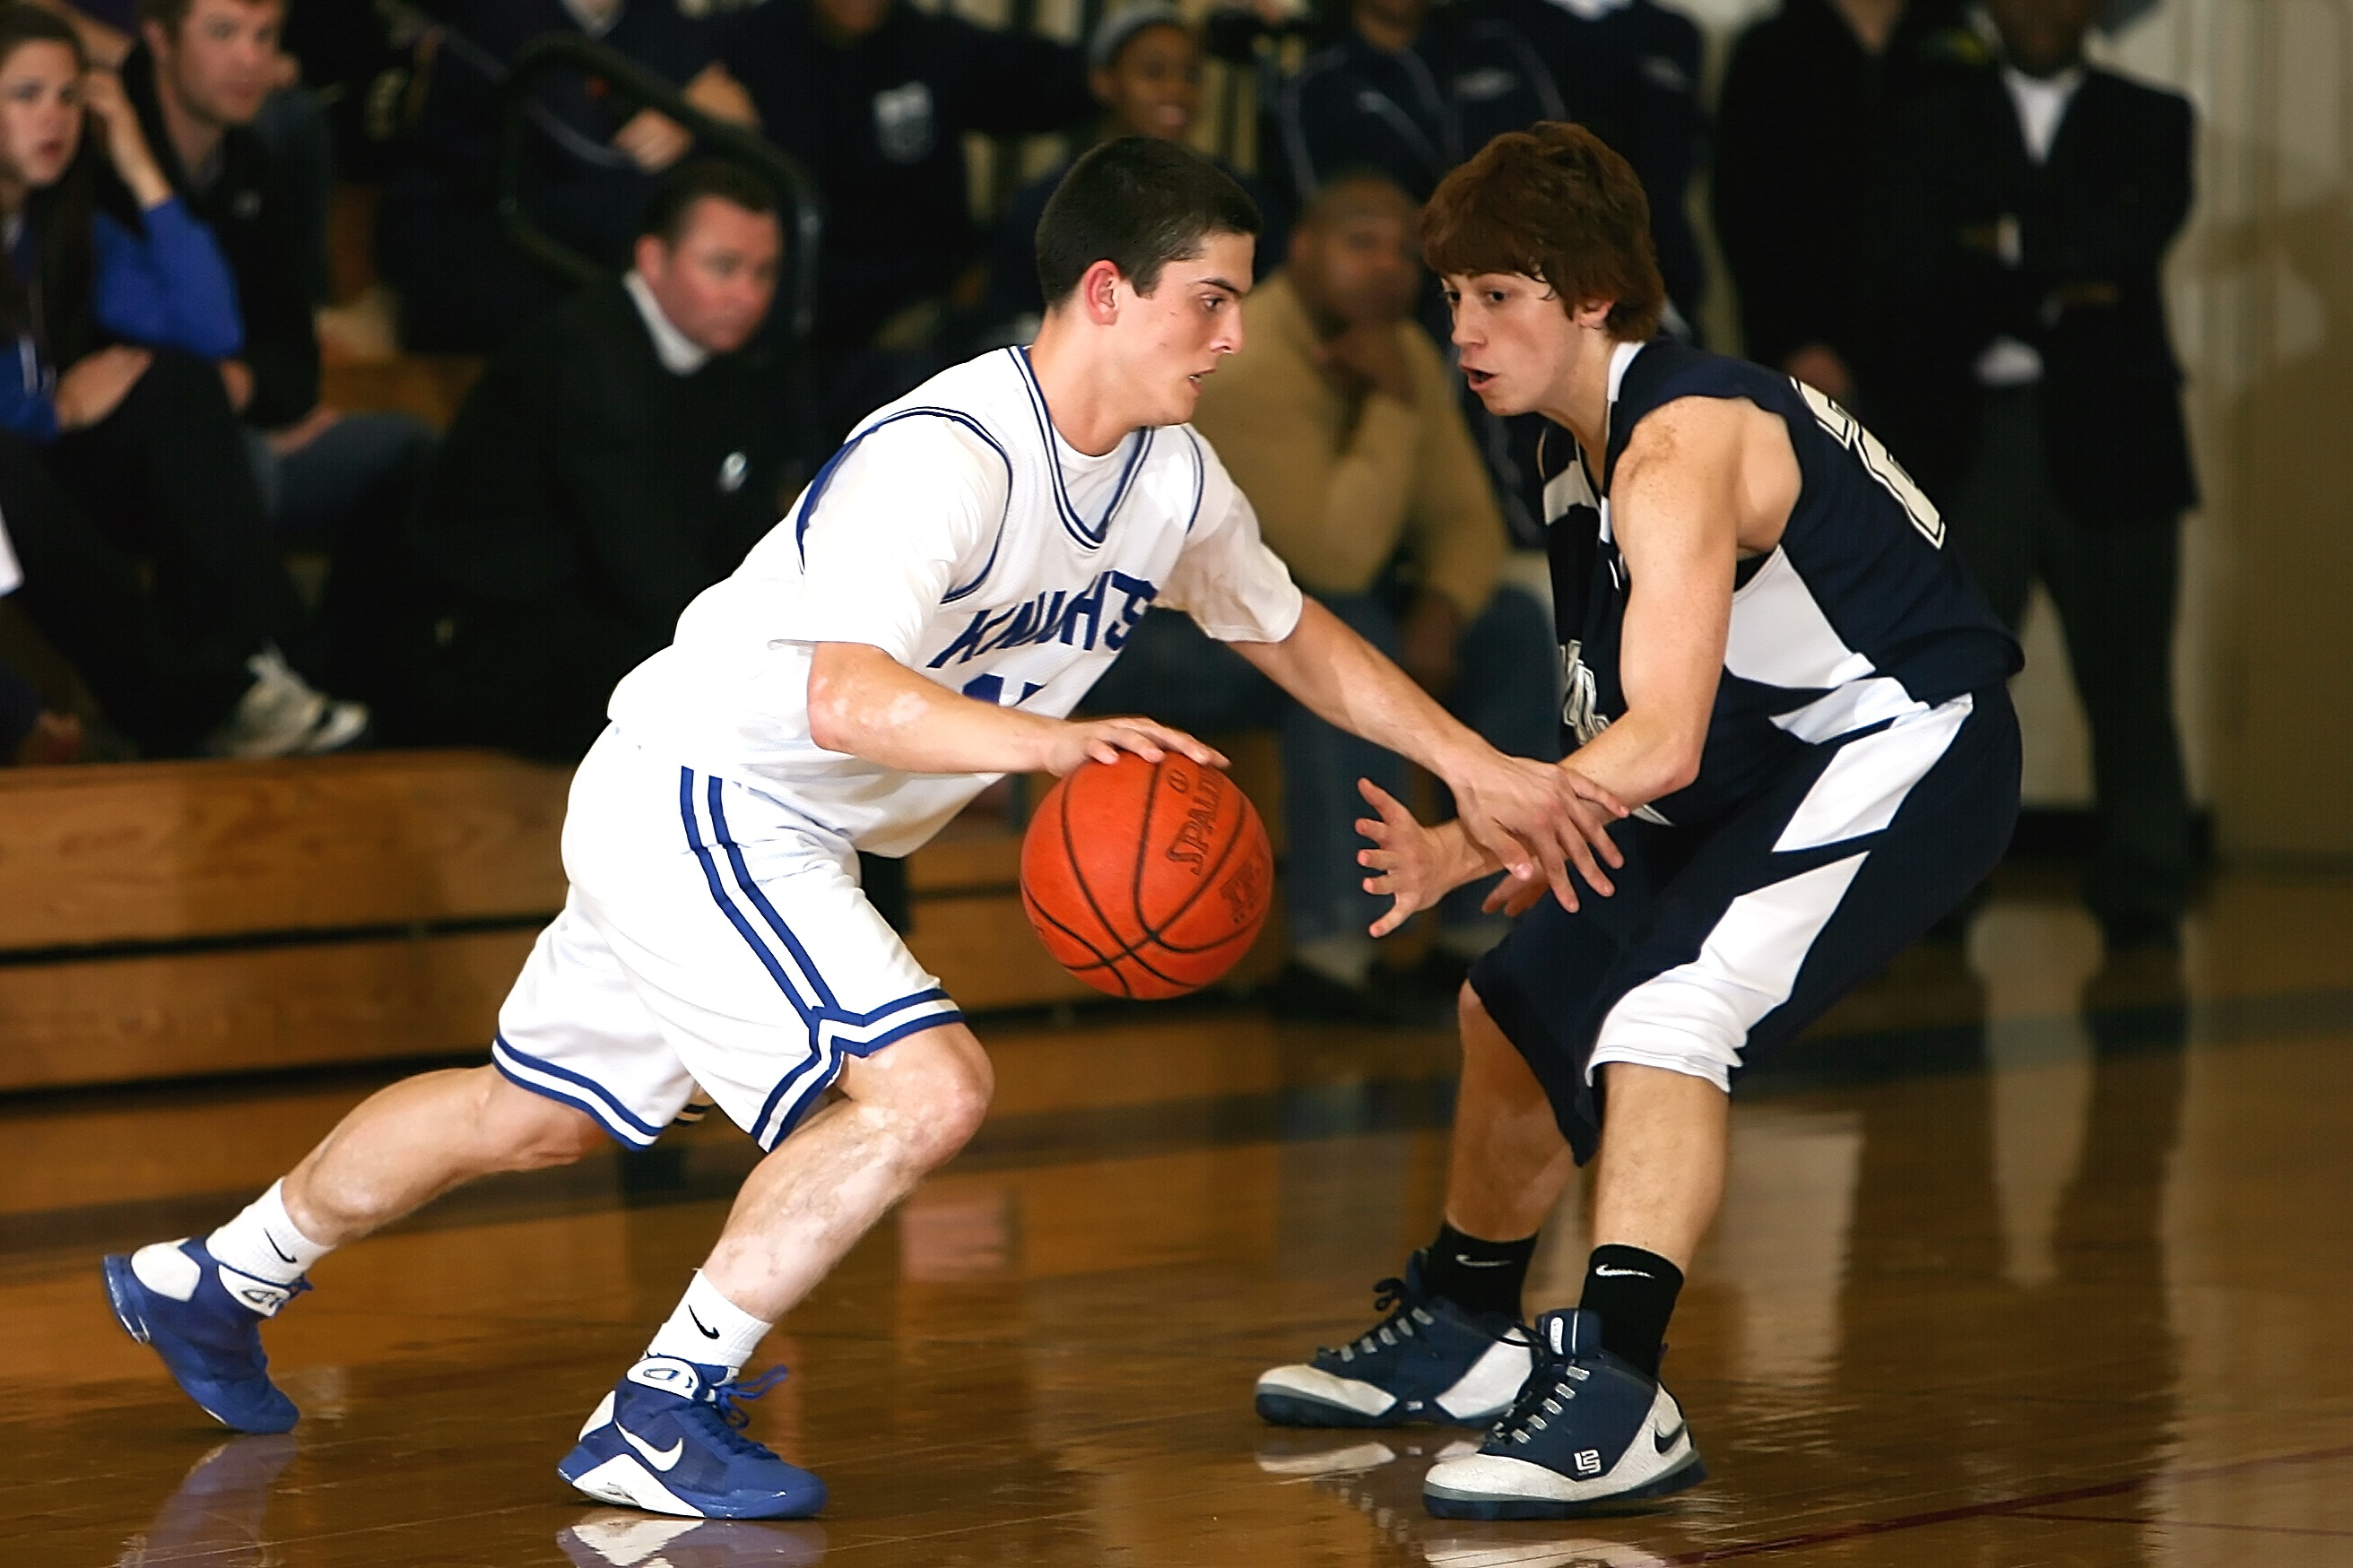
sport, game, male, young, basketball, athletic, action, indoor, player, gym, muscular, teenager, energy, competition, sports, ball, court, dribble, teen, athlete, tournament, defense, ball game, high school, gymnasium, team sport, supporters, sports fans, basketball player, basketball moves